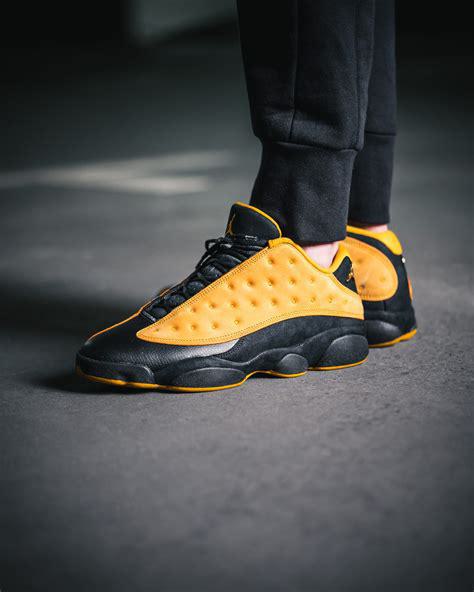
Brand: Jordan
Model: 13